William E. Woods

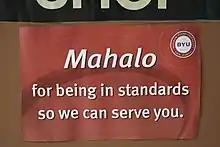
Photo of a sign on the wall that reads "Mahalo for being in standards so we can serve you".

In February 2004, while the Hawaii legislature was considering a bill allowing same-sex civil unions, Woods described such unions as "unequal, unfair, but a step in the right direction", referring to his hope for eventual legalization of same-sex marriage. After the bill stalled in committee, he described the experience as "painful" but expressed a commitment to focusing on supporting a bill to prohibit housing discrimination on the basis of sexual orientation. The latter bill was delayed after Senator Colleen Hanabusa objected to the inclusion of a provision exempting religious organizations from the proposed statute; the provision had been added after lobbying by Brigham Young University–Hawaii (BYU–Hawaii) and an affiliated business. Woods supported Hanabusa's objection, stating that the provision had been intended to provide "a religious exemption to educational institutions for their students only" but that as worded it would have fully exempted all church properties. The provision was revised the following month to apply only to student housing at BYU–Hawaii, and Woods thanked BYU officials for their cooperation. The bill passed the legislature in April 2004.